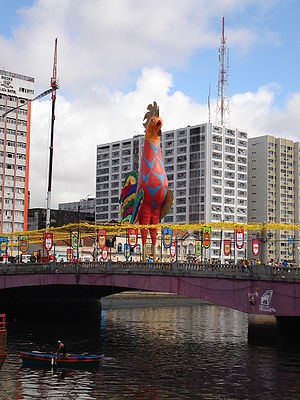
Recife / Fotogalleri
Recife er en by i det nordøstlige Brasilien, med et indbyggertal på 1,55 millioner. Den er hovedstad i delstaten Pernambuco og er havneby ved Atlanterhavet.